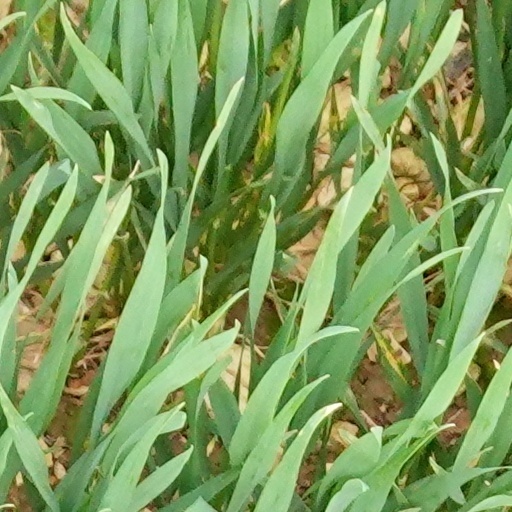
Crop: wheat